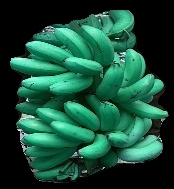
Variety: rasbale
Grade: grade1